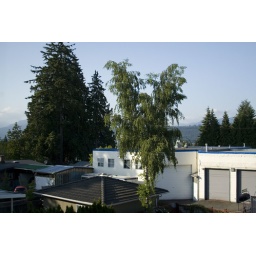
Our New house in burnaby, view from master bedroom